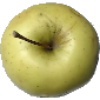
Label: Apple Golden 2